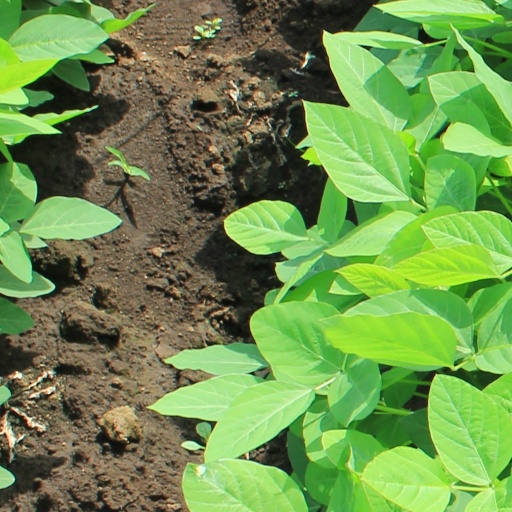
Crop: soybean